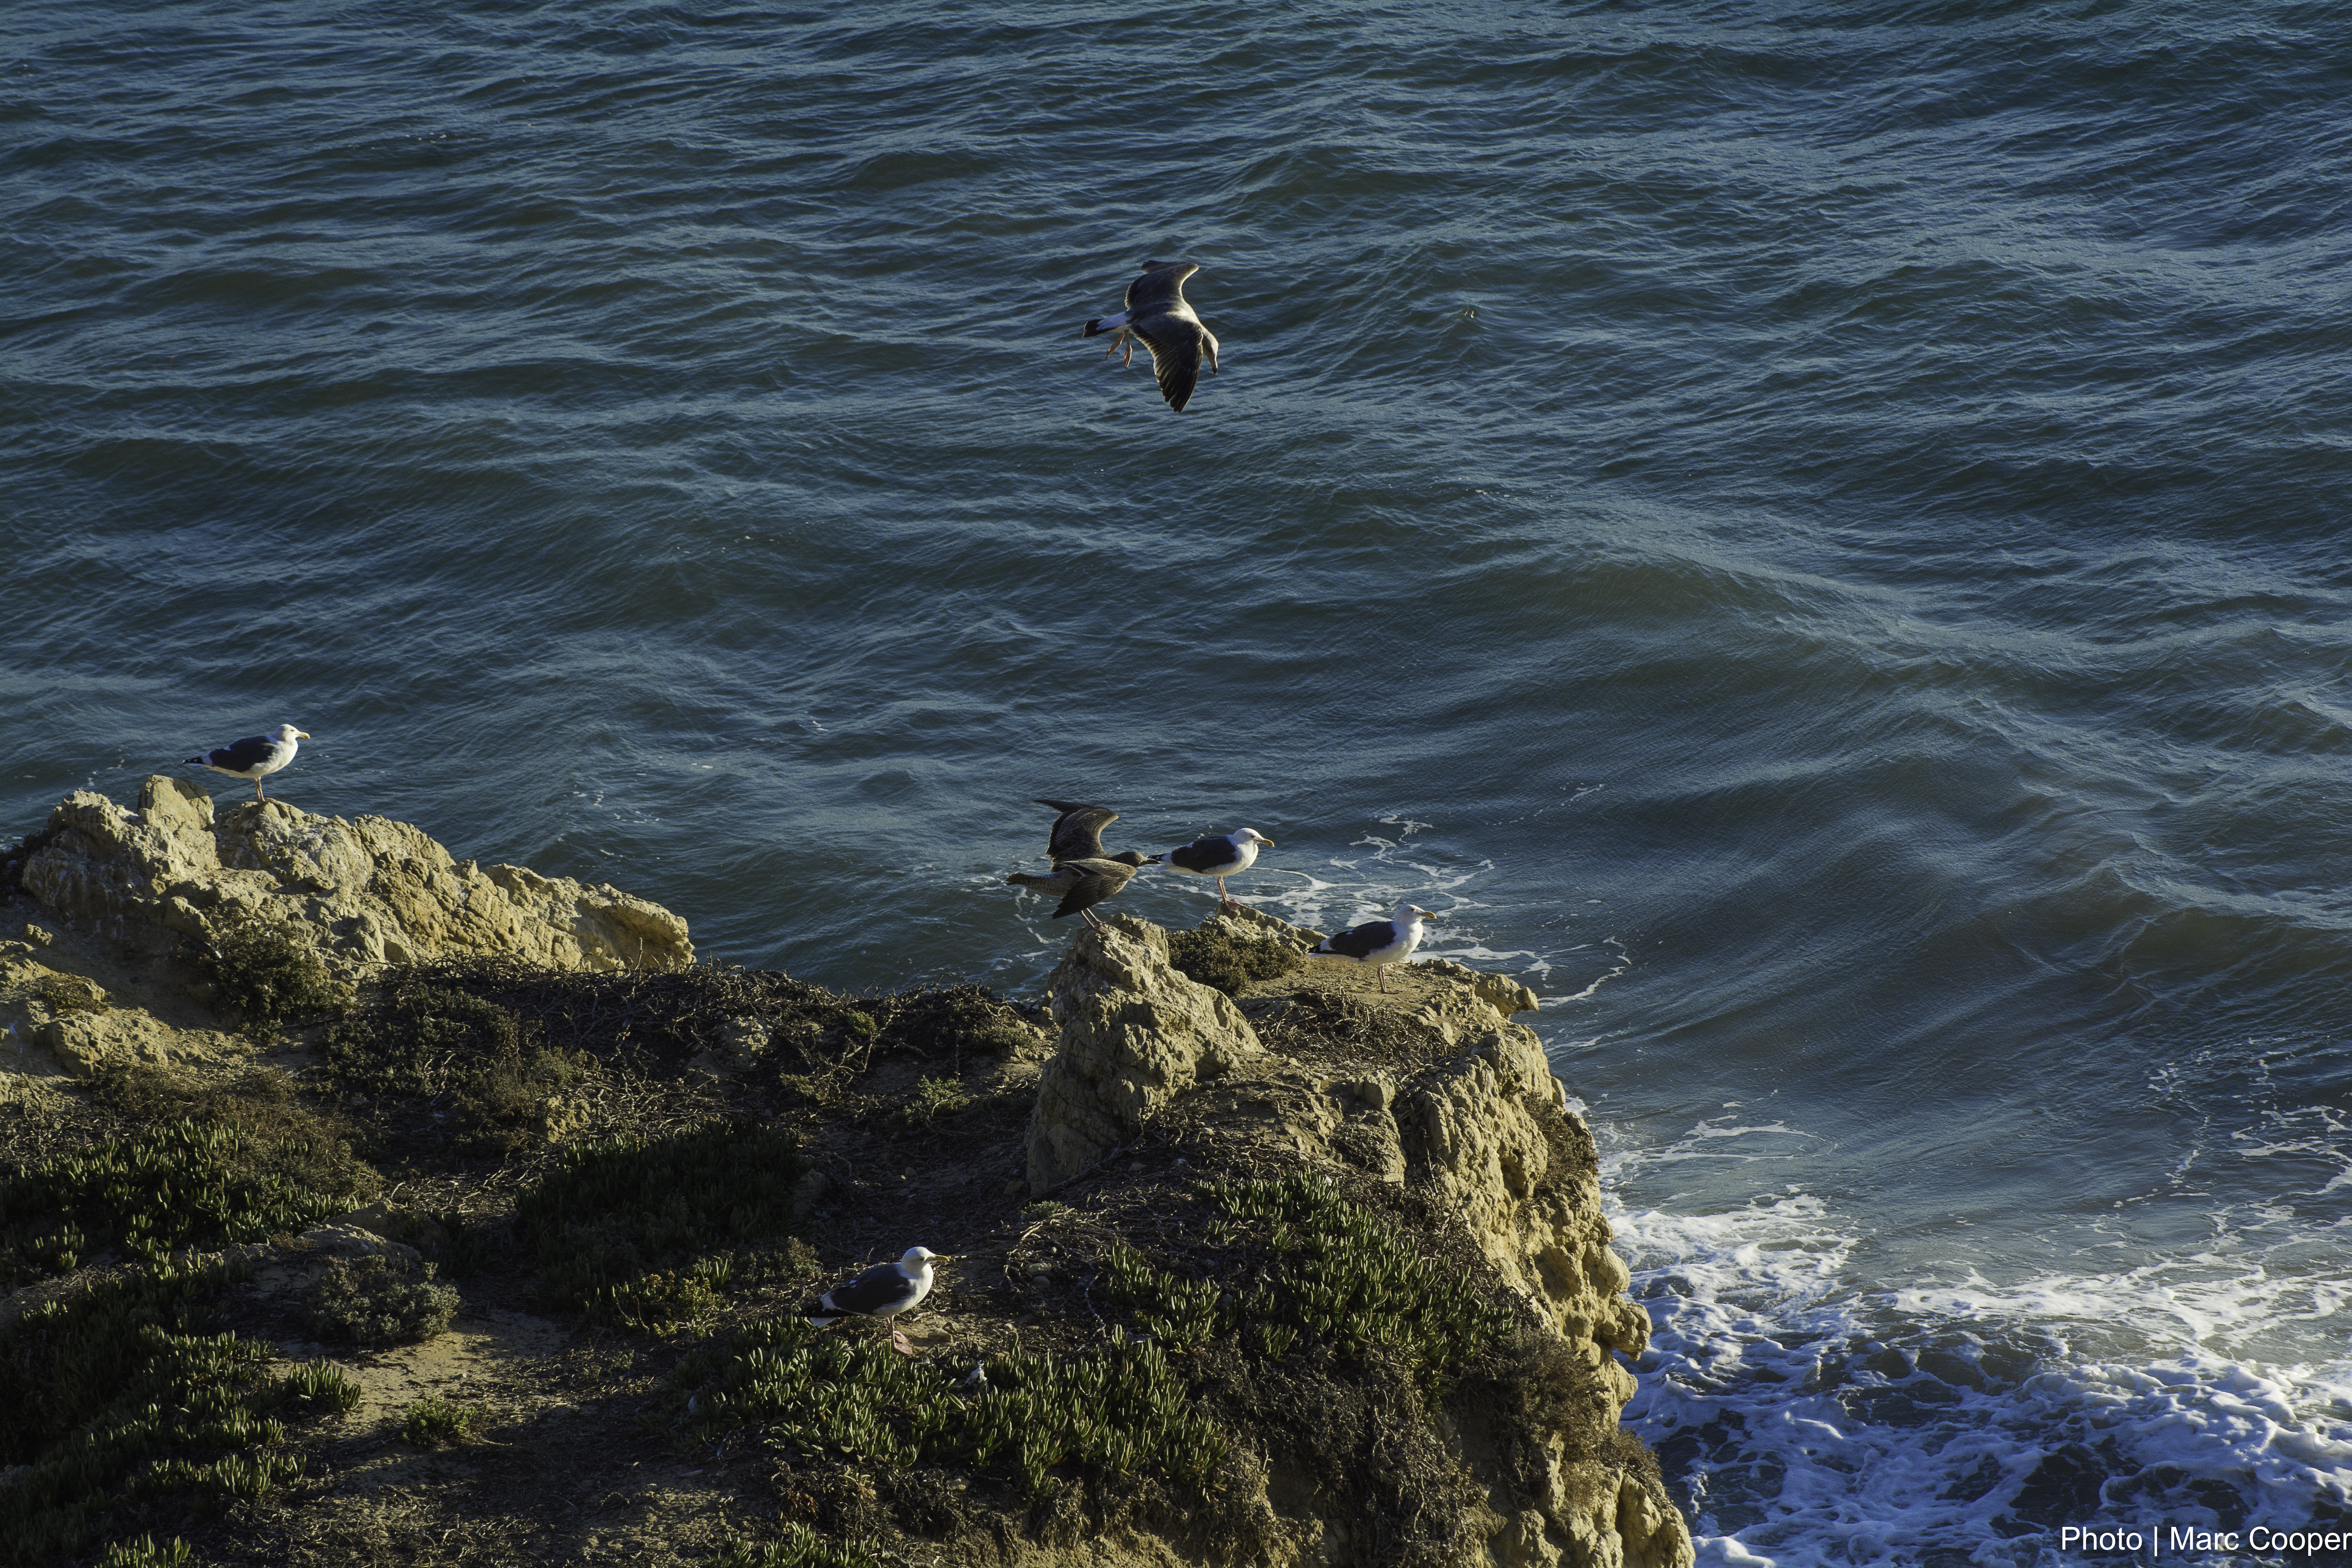
sea, coast, rock, ocean, shore, wave, cliff, bay, terrain, birds, gulls, seagulls, oceanbirds, rockybeaches, cape, wind wave